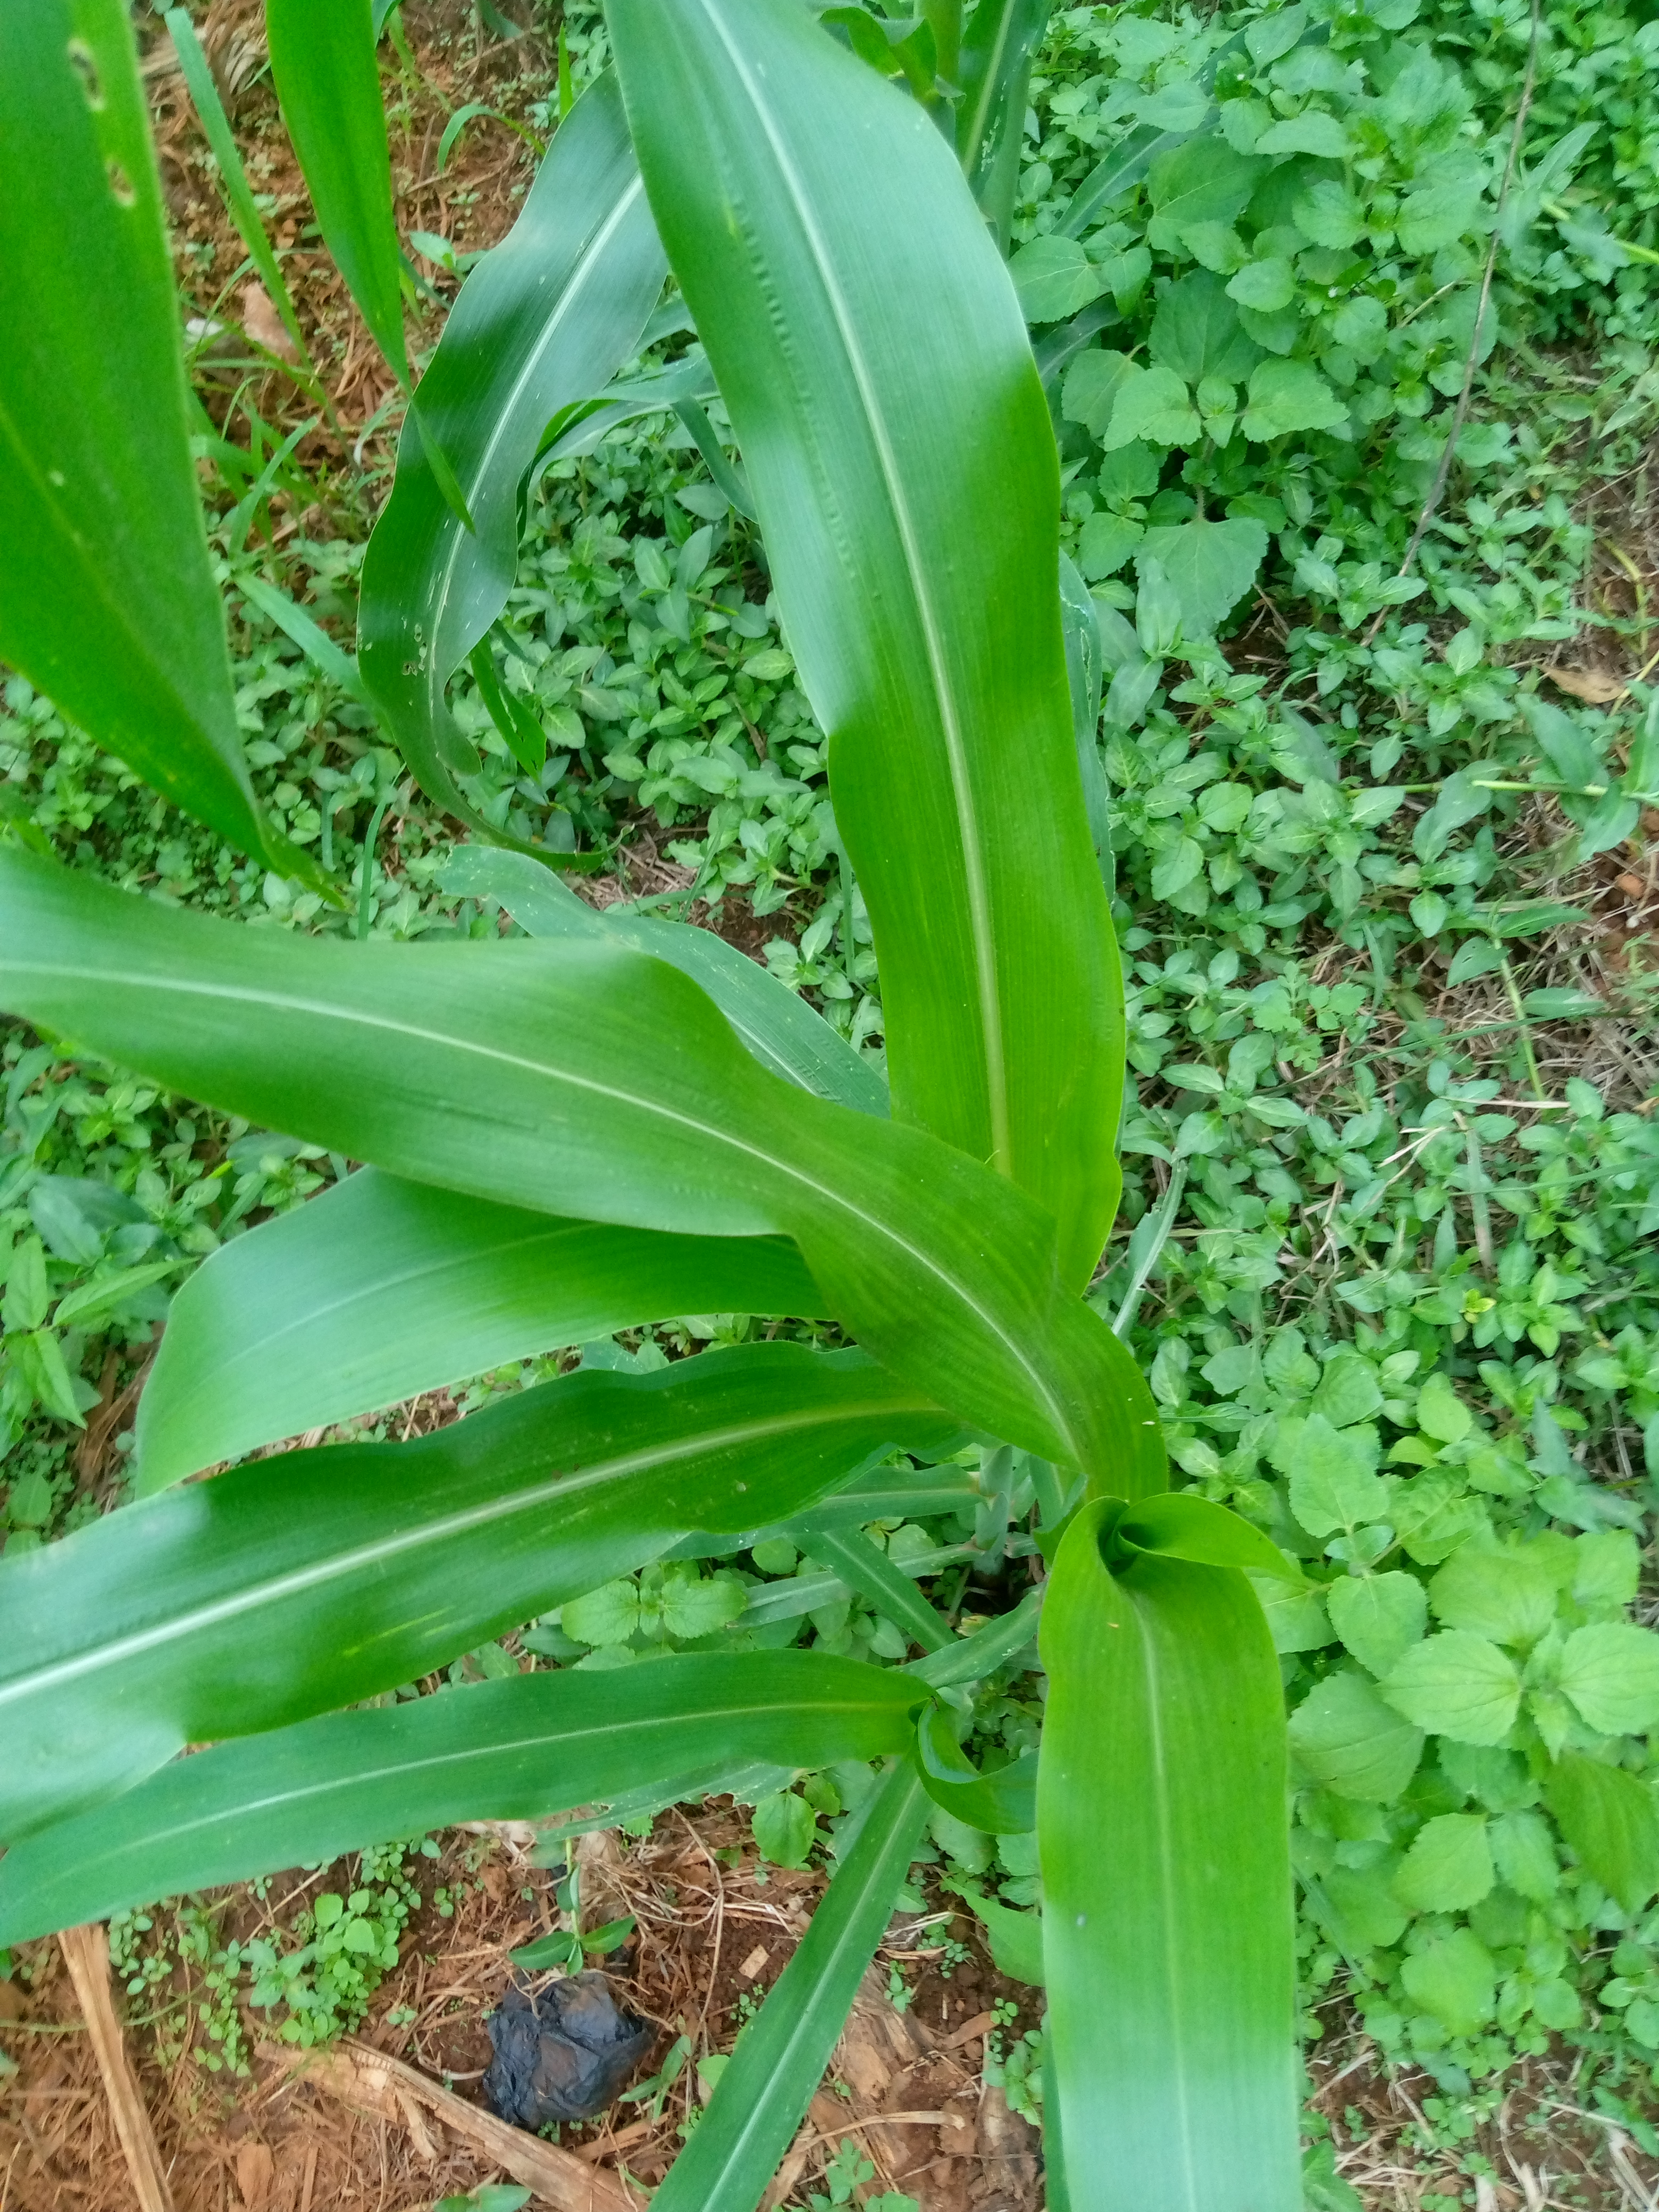
Label: healthy